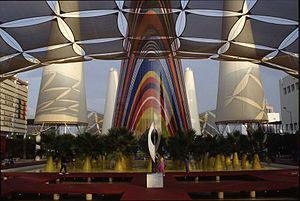
Jean-Marie Hennin est un architecte français.
L’Exposition universelle de 1992 ou Expo '92, officiellement Exposition universelle de Séville 1992 s'est tenue du 20 avril au 12 octobre 1992 à Séville, en Espagne, sur l'île de La Cartuja. L'Exposition avait pour thème « L'Ère des Découvertes » et célébrait les 500 ans de la découverte de l'Amérique.
Nicolas Normier est un architecte français né le 18 novembre 1950.